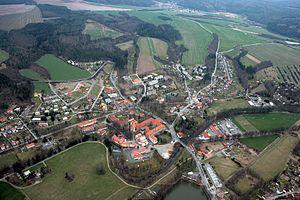
Plasy est une ville du district de Plzeň-Nord, dans la région de Plzeň, en République tchèque. Sa population s'élevait à 2 715 habitants en 2019.